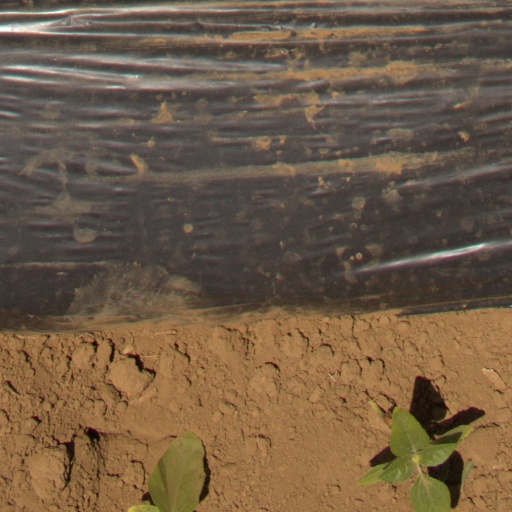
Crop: Jerusalem artichoke